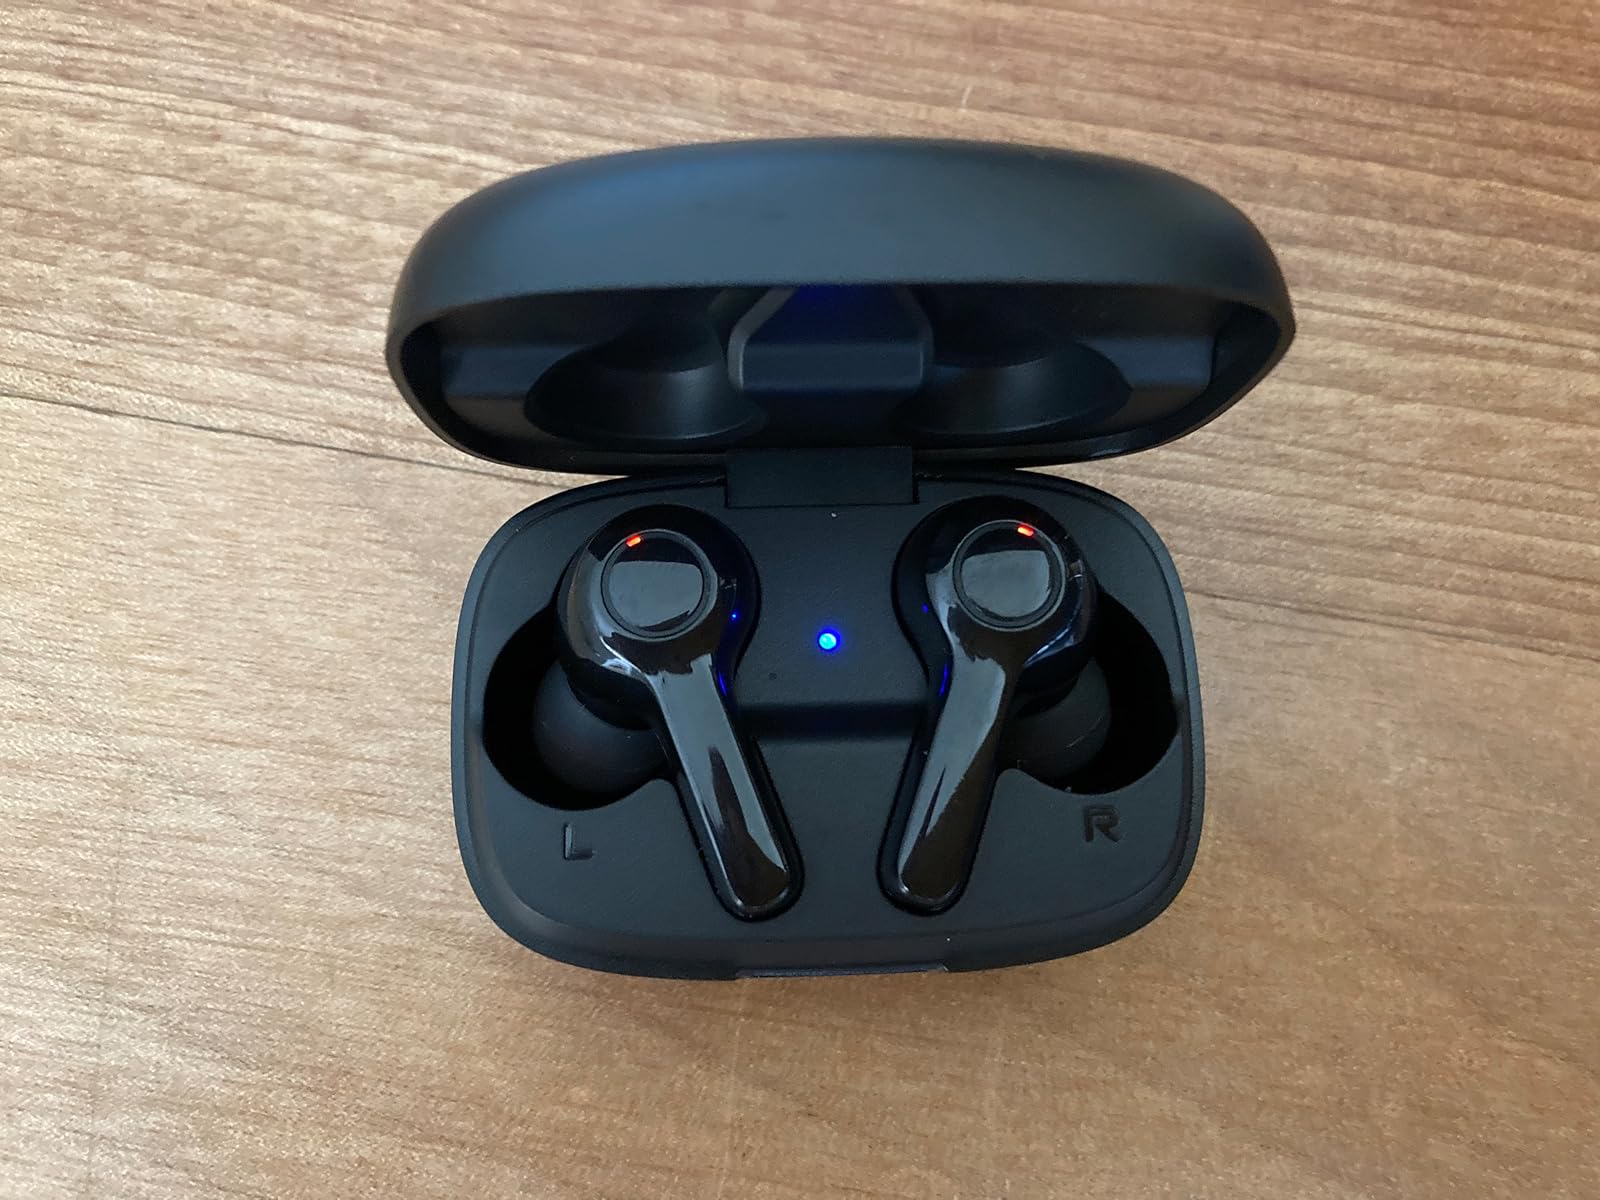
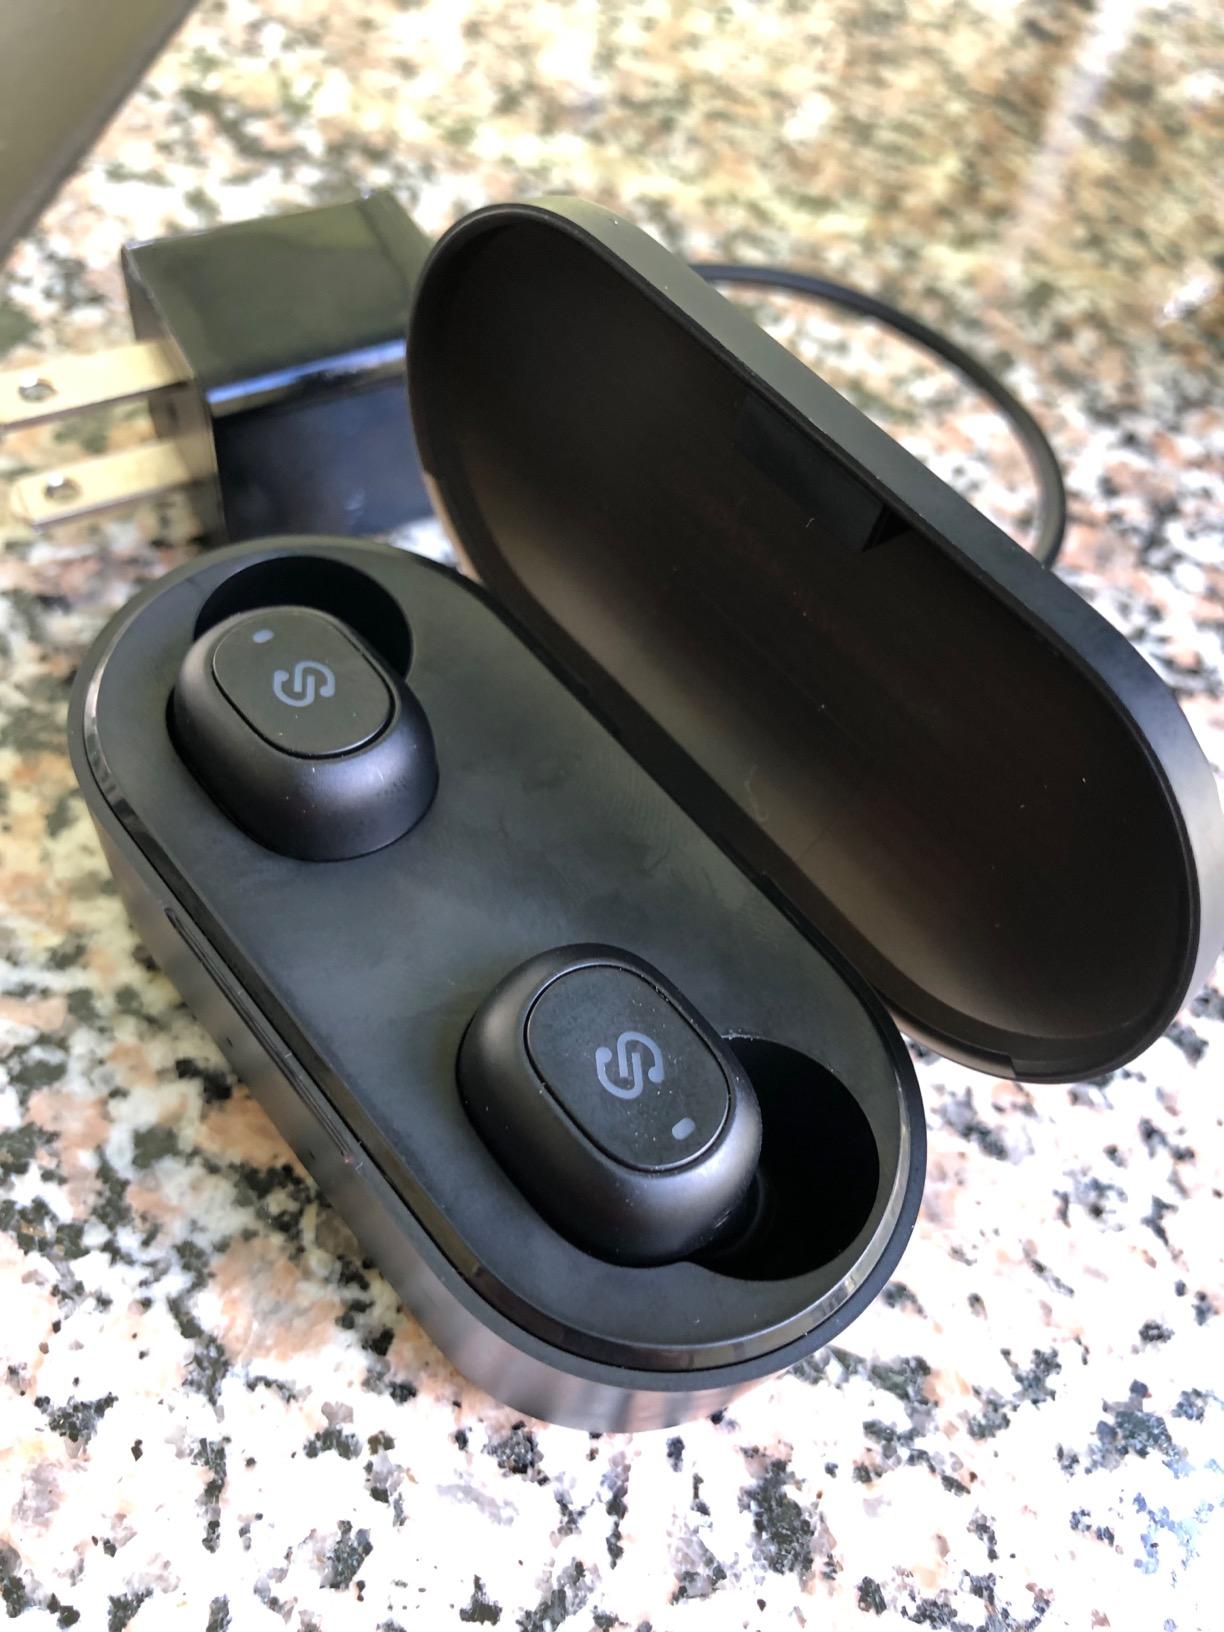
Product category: earbuds
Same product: no